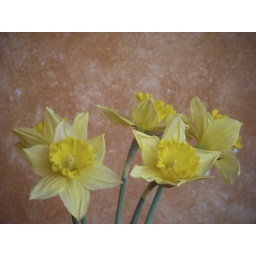
pretty daffies in a paper cup at the Screamin' Mimi's ice cream parlor in Sebastopol, CA.